Samuele Longo

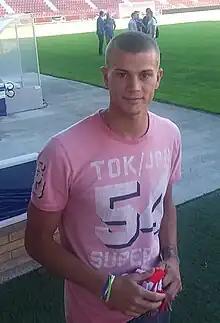
Longo in 2016

Samuele Longo (born 12 January 1992) is an Italian professional footballer who plays as a striker for Spanish club Antequera.